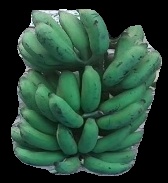
Variety: elakki-bale
Grade: grade3